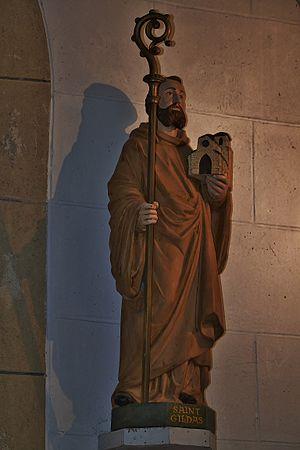
Statue de saint Gildas dans le chevet de la chapelle Saint-Gildas de Bieuzy
Gildas est un ecclésiastique originaire de l'île de Grande-Bretagne qui aurait fini sa vie en Bretagne continentale. Surnommé Sapiens, « le Sage », Gildas est connu comme auteur du sermon De Excidio et Conquestu Britanniae, l'une des sources majeures pour l'histoire de la Grande-Bretagne aux Vᵉ et VIᵉ siècles. Il promeut dans ses écrits la vie monastique, et des fragments de lettres indiquent qu'il aurait également rédigé une règle monacale moins austère que celle de son contemporain, saint David.
La pierre sonnante de saint Gildas est une grosse pierre posée un socle dans l'ermitage Saint-Gildas à Bieuzy-les-Eaux dans le Morbihan, en Bretagne.